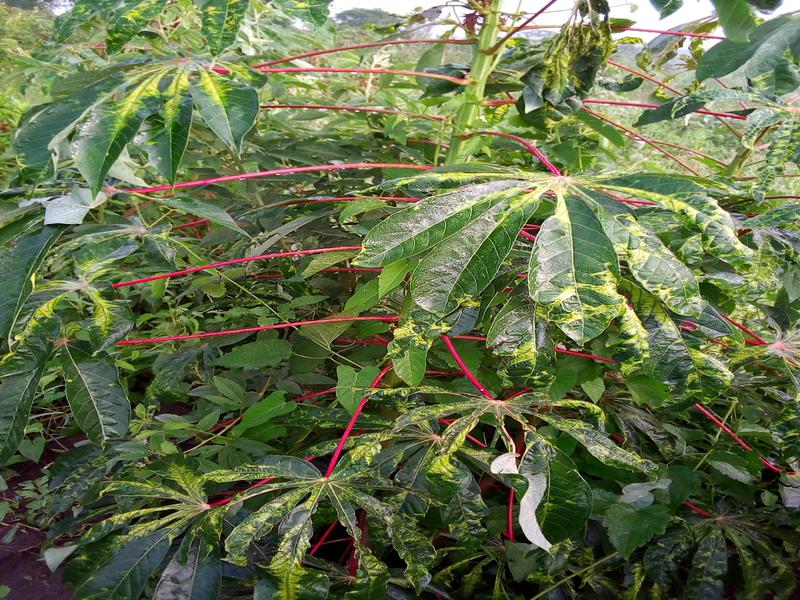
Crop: cassava
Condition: mosaic_disease